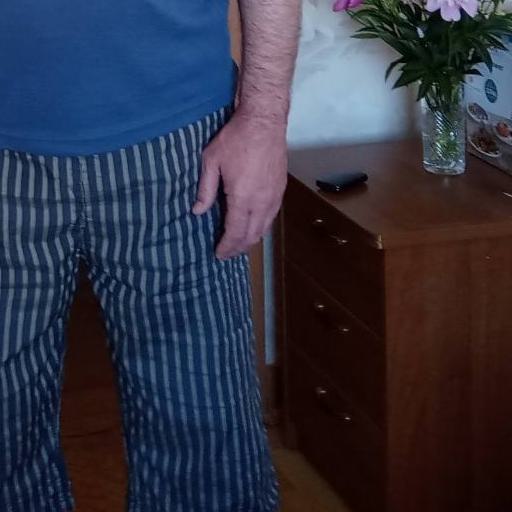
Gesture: no_gesture